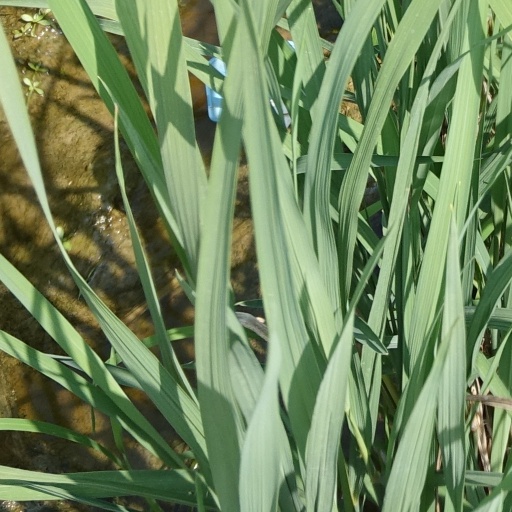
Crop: rice